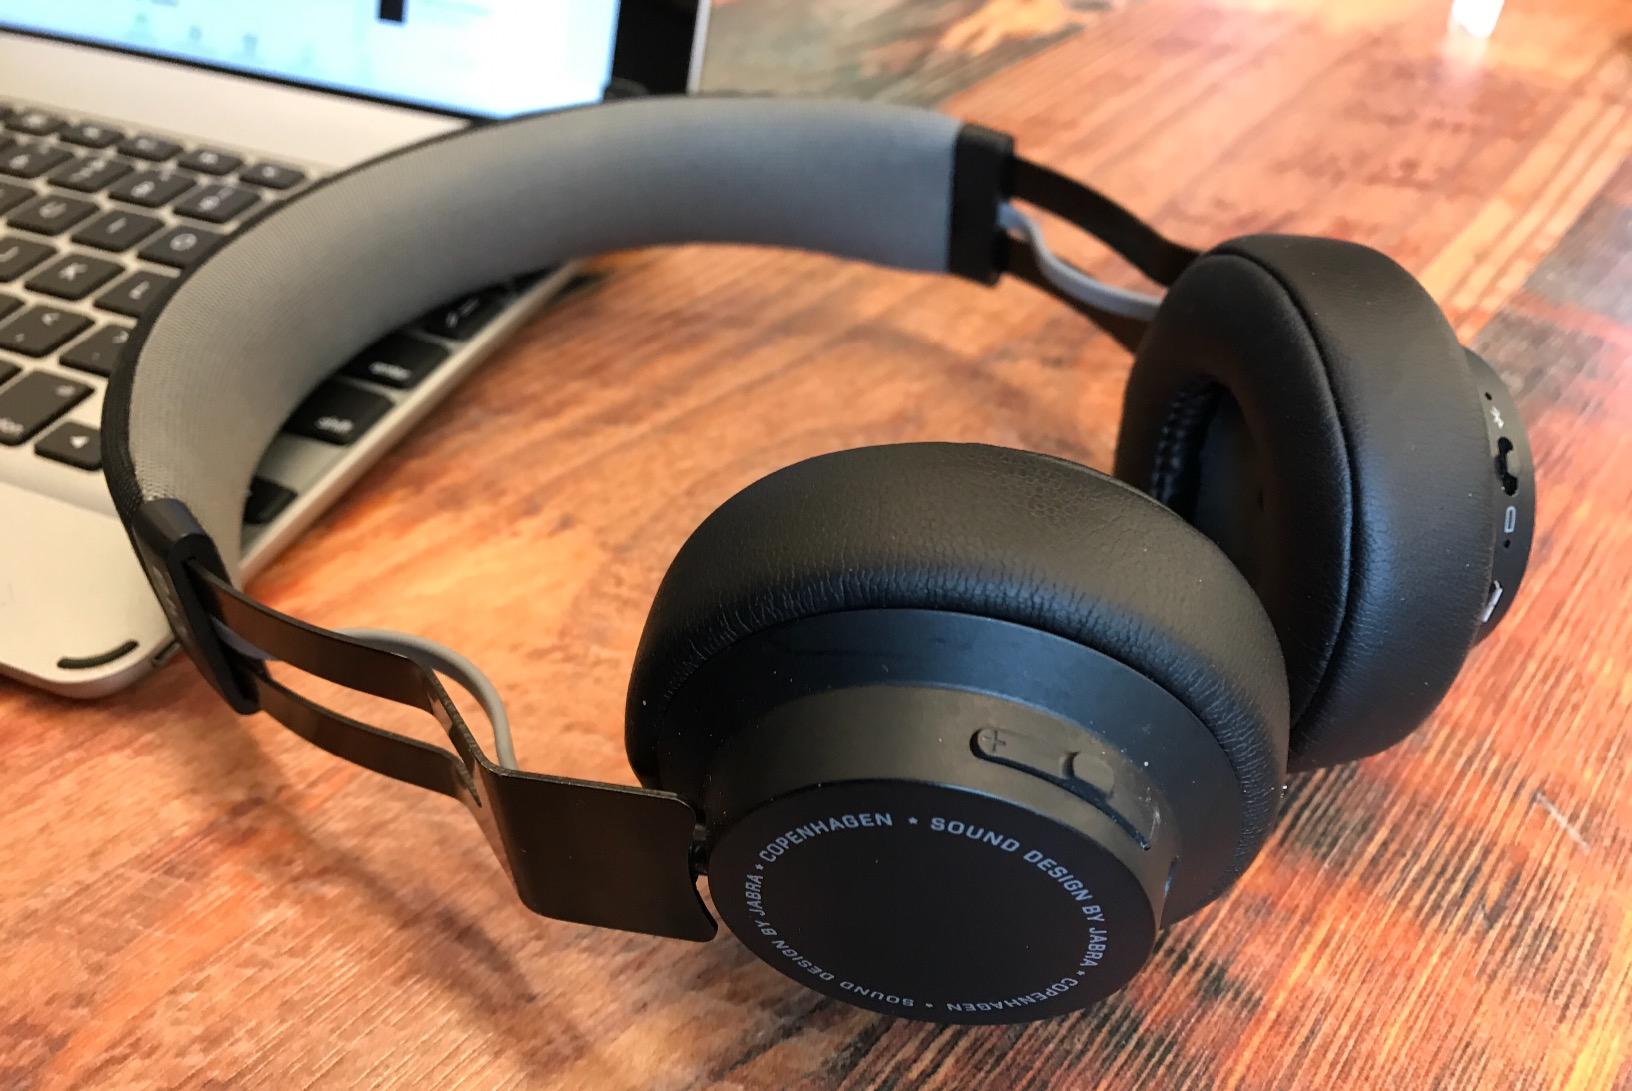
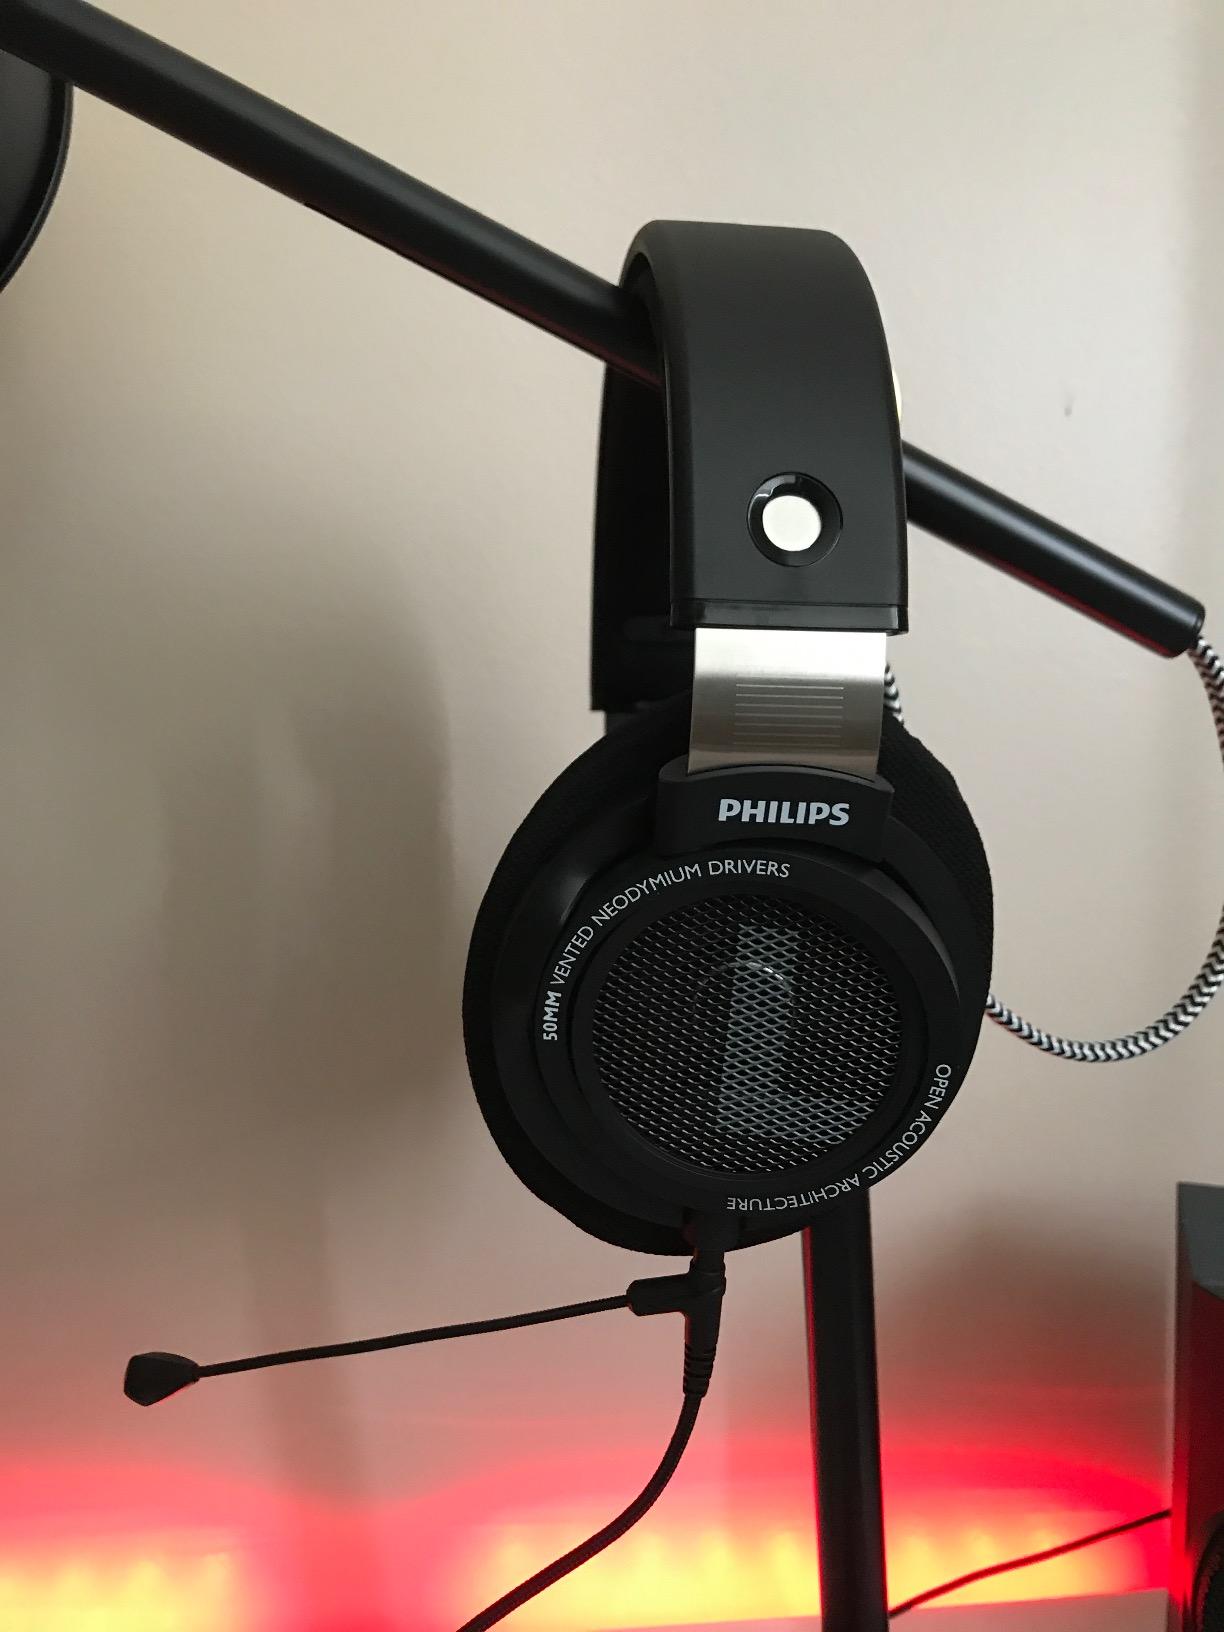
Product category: headphones
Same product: no